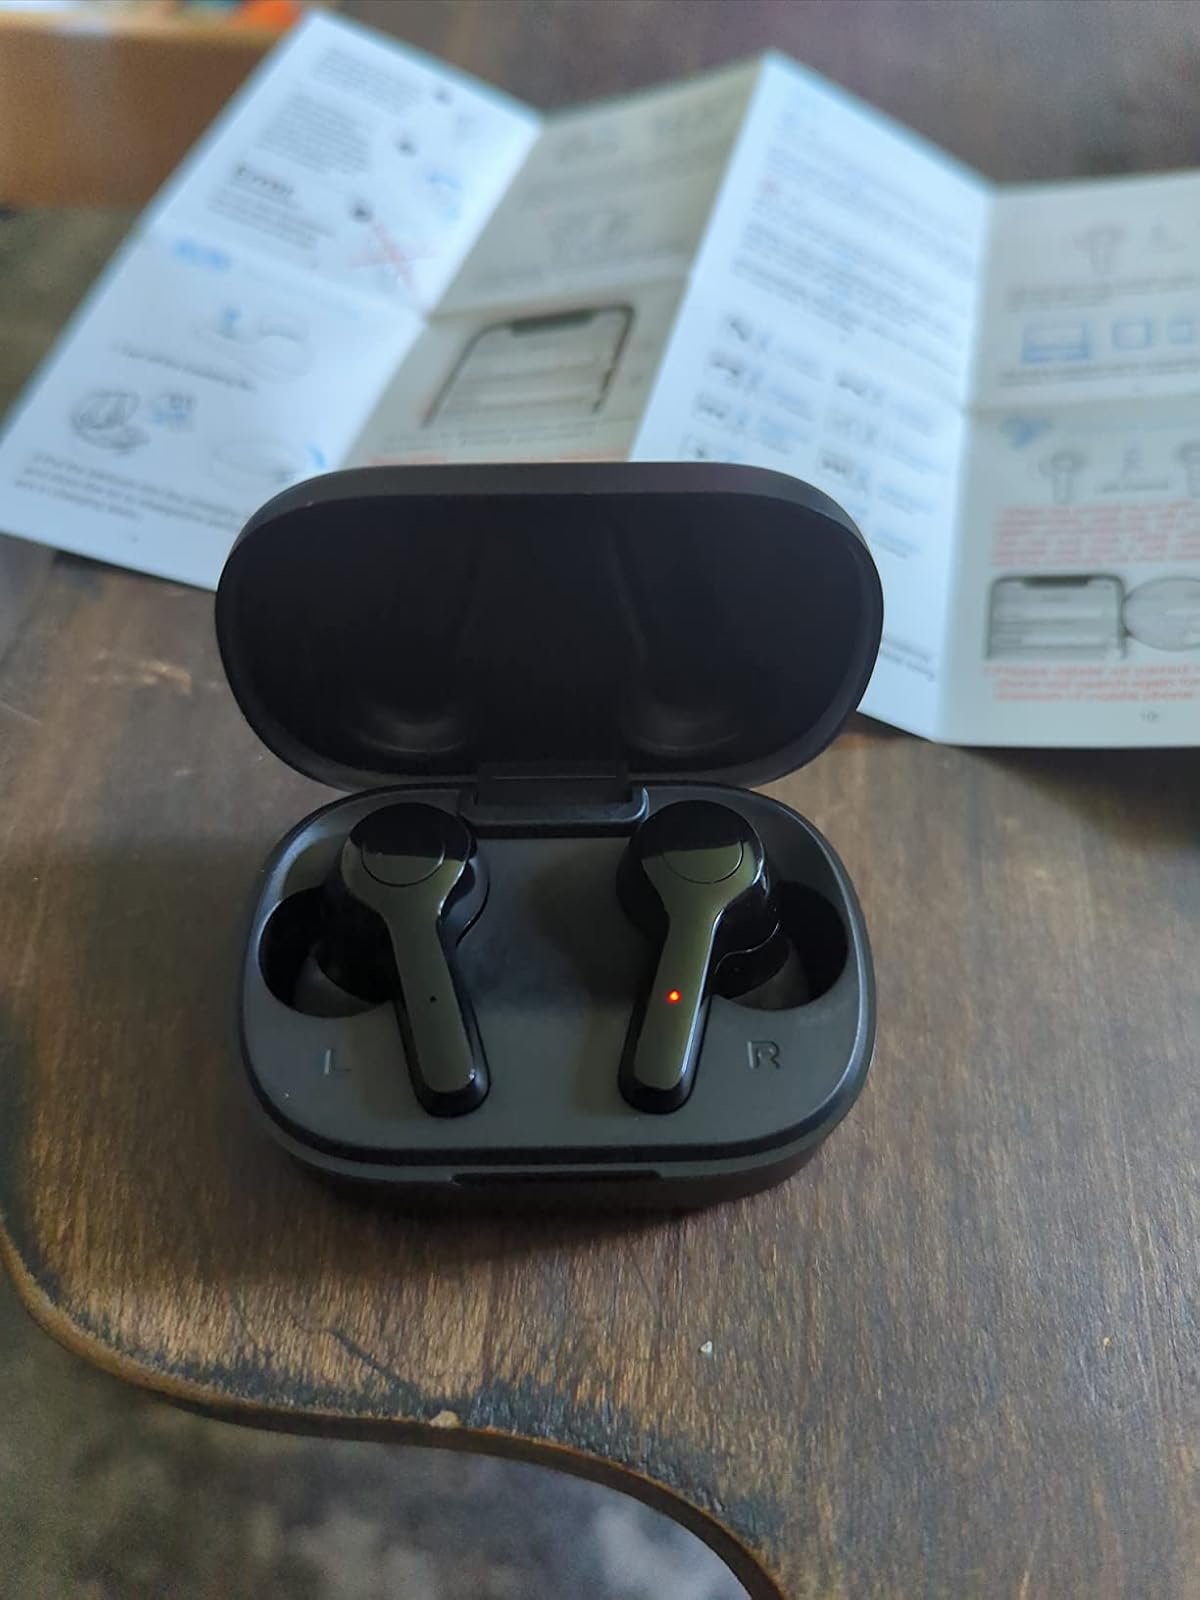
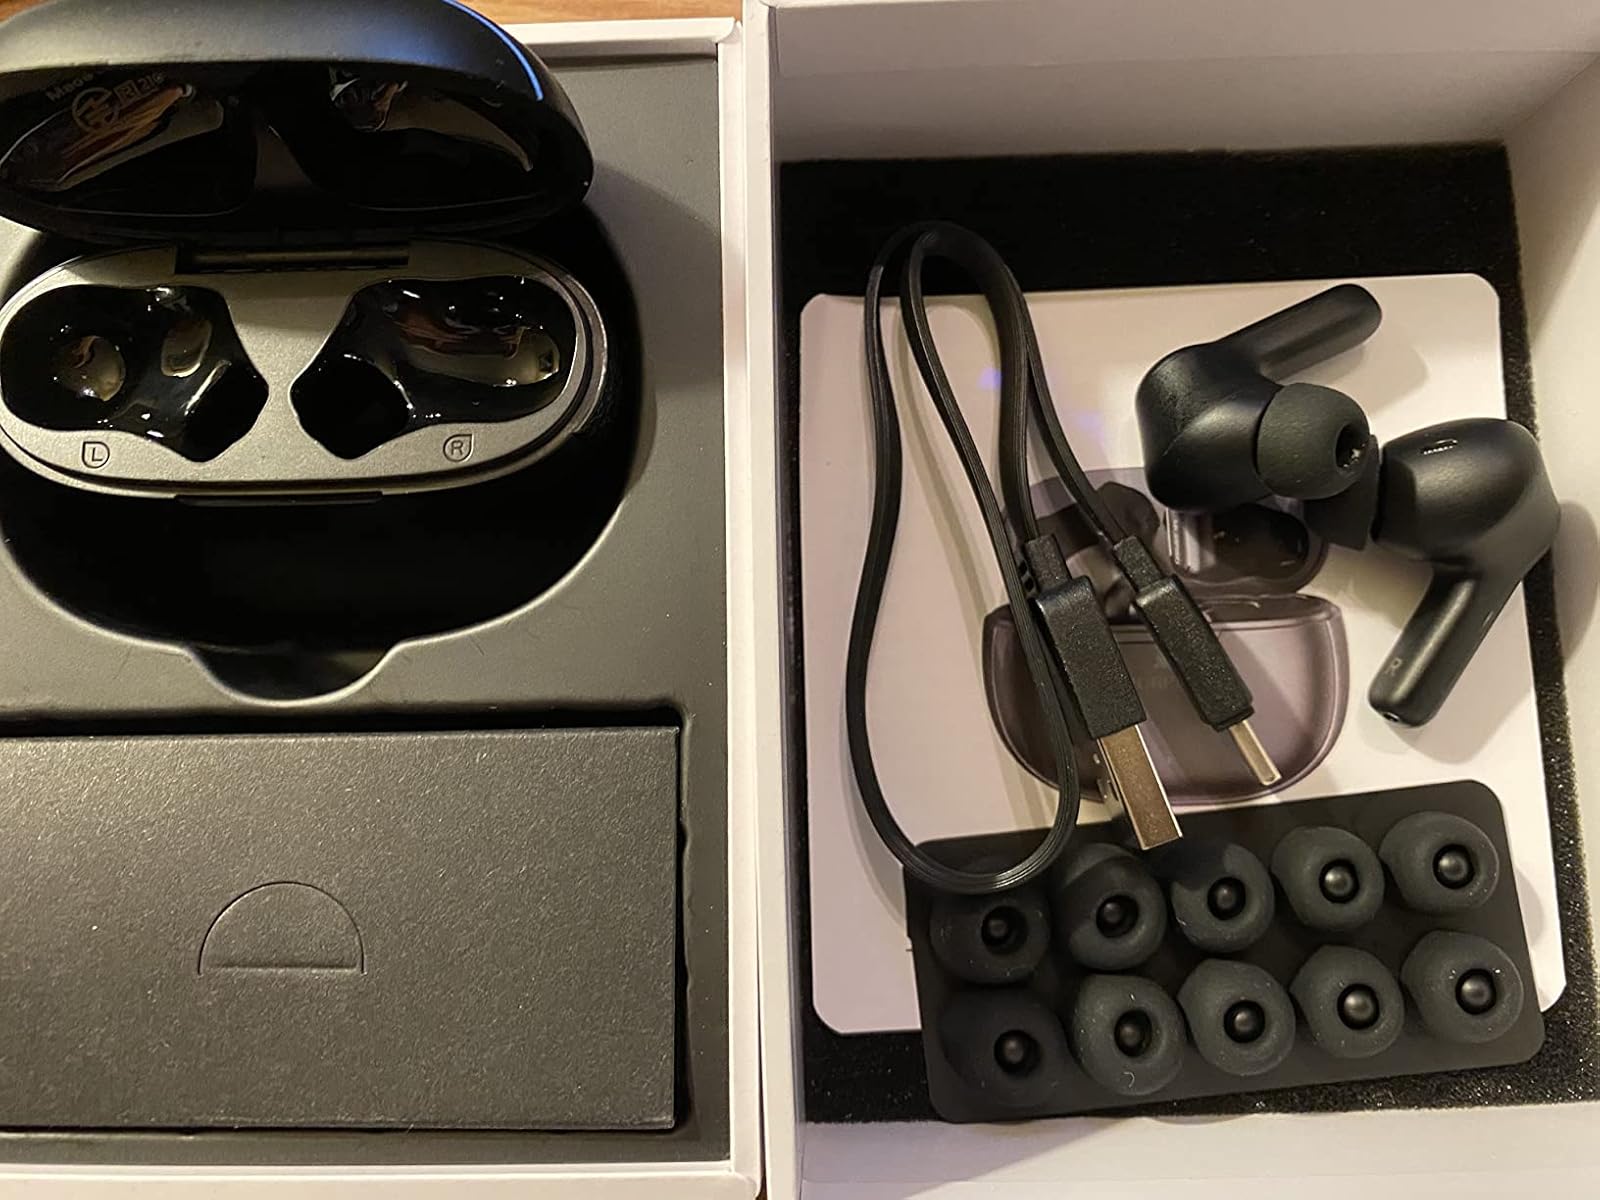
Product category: earbuds
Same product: no